19th Continental Regiment

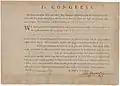
1776 document commissioning Nathan Hale as a captain in the 19th Continental Regiment.

The 19th Continental Regiment, also called the 19th Regiment of Foot, was a unit of the Connecticut Line in the 1776 establishment of the Continental Army. It is a successor to Webb's Connecticut Regiment (also known as the 7th Connecticut Provincial Regiment), which was part of the 1775 establishment, and it continued to be commanded by Col. Charles Webb. Active during the New York and New Jersey campaign, it was on the lines but did not fight at the Battle of Long Island. It saw action at the Battle of White Plains and retreated with George Washington's army to Pennsylvania in late 1776. It then participated in the Battle of Trenton. Some of its men chose to overstay their enlistment and also saw action in the Battle of the Assunpink Creek and the Battle of Princeton in early 1777.